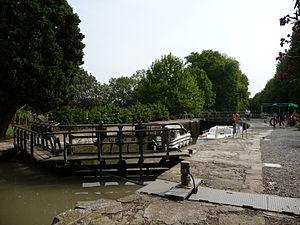
Écluse d'Argens sur le Canal du Midi
Les écluses du canal du Midi en fonctionnement sont au nombre de 63 tout au long des 240 km du parcours du canal, du port de l'Embouchure à Toulouse jusqu'à l'étang de Thau sur la côte méditerranéenne auxquelles s'ajoutent les 13 écluses de l'embranchement de la Nouvelle qui traverse Narbonne pour rejoindre la Méditerranée à Port-la-Nouvelle. Les écluses du canal du Midi ont toutes des sas ovales, à l'exception de celles de la traversée de Toulouse qui sont rectangulaires. Les écluses sont gérées par Voies navigables de France.
L'écluse d'Argens est une écluse à chambre unique du Canal du Midi. Elle se trouve à l'est du petit village d'Argens-Minervois dans le département de l'Aude, région d'Occitanie. Les écluses voisines sont celles de Fontserannes, 53,868 m à l'est et l'écluse de Pechlaurier, 2 485 m vers l'ouest.